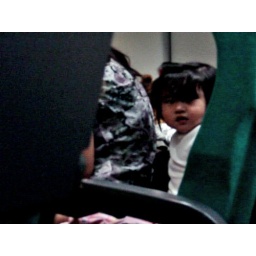
Little girl on the train from Hokkaido to Honshu. _____________________________ Kent's trip to Japan in May/June 2005. MPEG4 video screengrab.